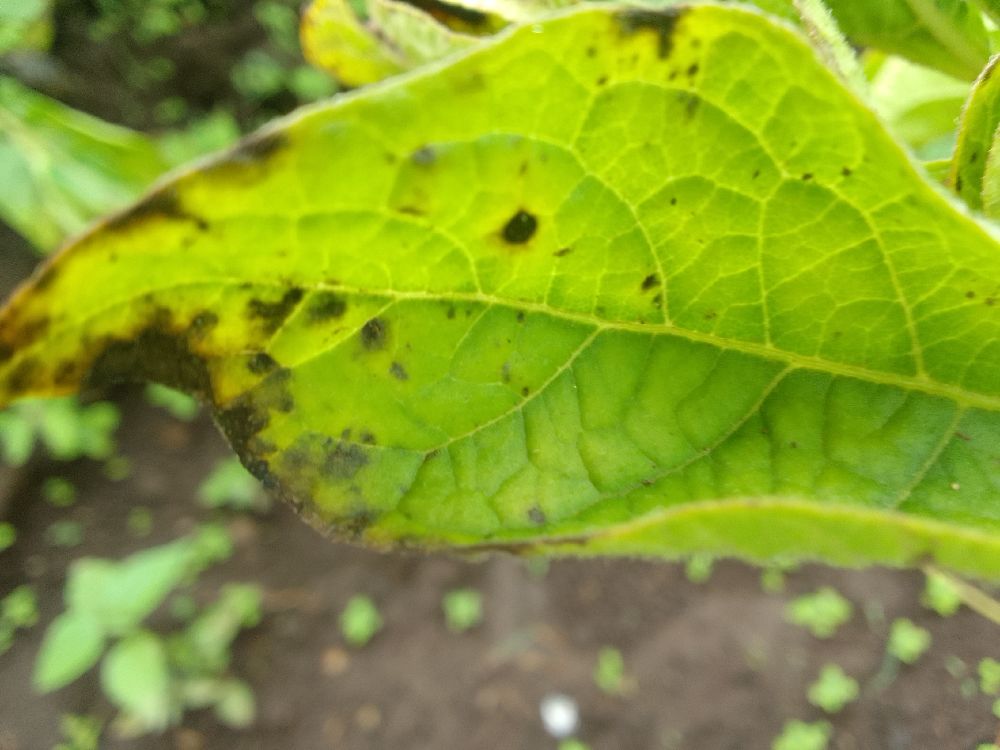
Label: Early blight